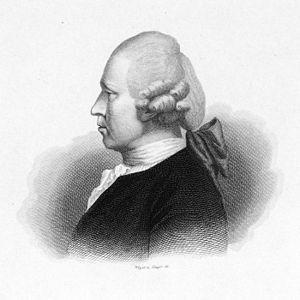
Le Thomaskantor est le nom donné au directeur artistique du chœur de l'église Saint-Thomas de Leipzig créé en 1212. Il est nommé par le conseil municipal de la ville de Leipzig en Allemagne et a pour responsabilité la direction des services hebdomadaires appelés motets, des services dominicaux et autres de l'église Saint-Thomas de Leipzig.
Johann Adam Hiller est un compositeur, chef d'orchestre et écrivain allemand. Il est considéré comme le créateur du Singspiel, une première forme de l'opéra allemand. Dans nombre de ces opéras il collabore avec le poète Christian Felix Weisse. De plus, Hiller est un professeur qui encourage l'éducation musicale pour les femmes, ses élèves incluant Elisabeth Mara et Corona Schröter.